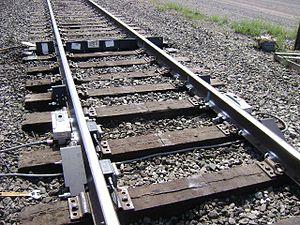
Un système d’inspection de train est une combinaison de dispositifs essentiels au maintien d'un trafic fluide sur les chemins de fer.